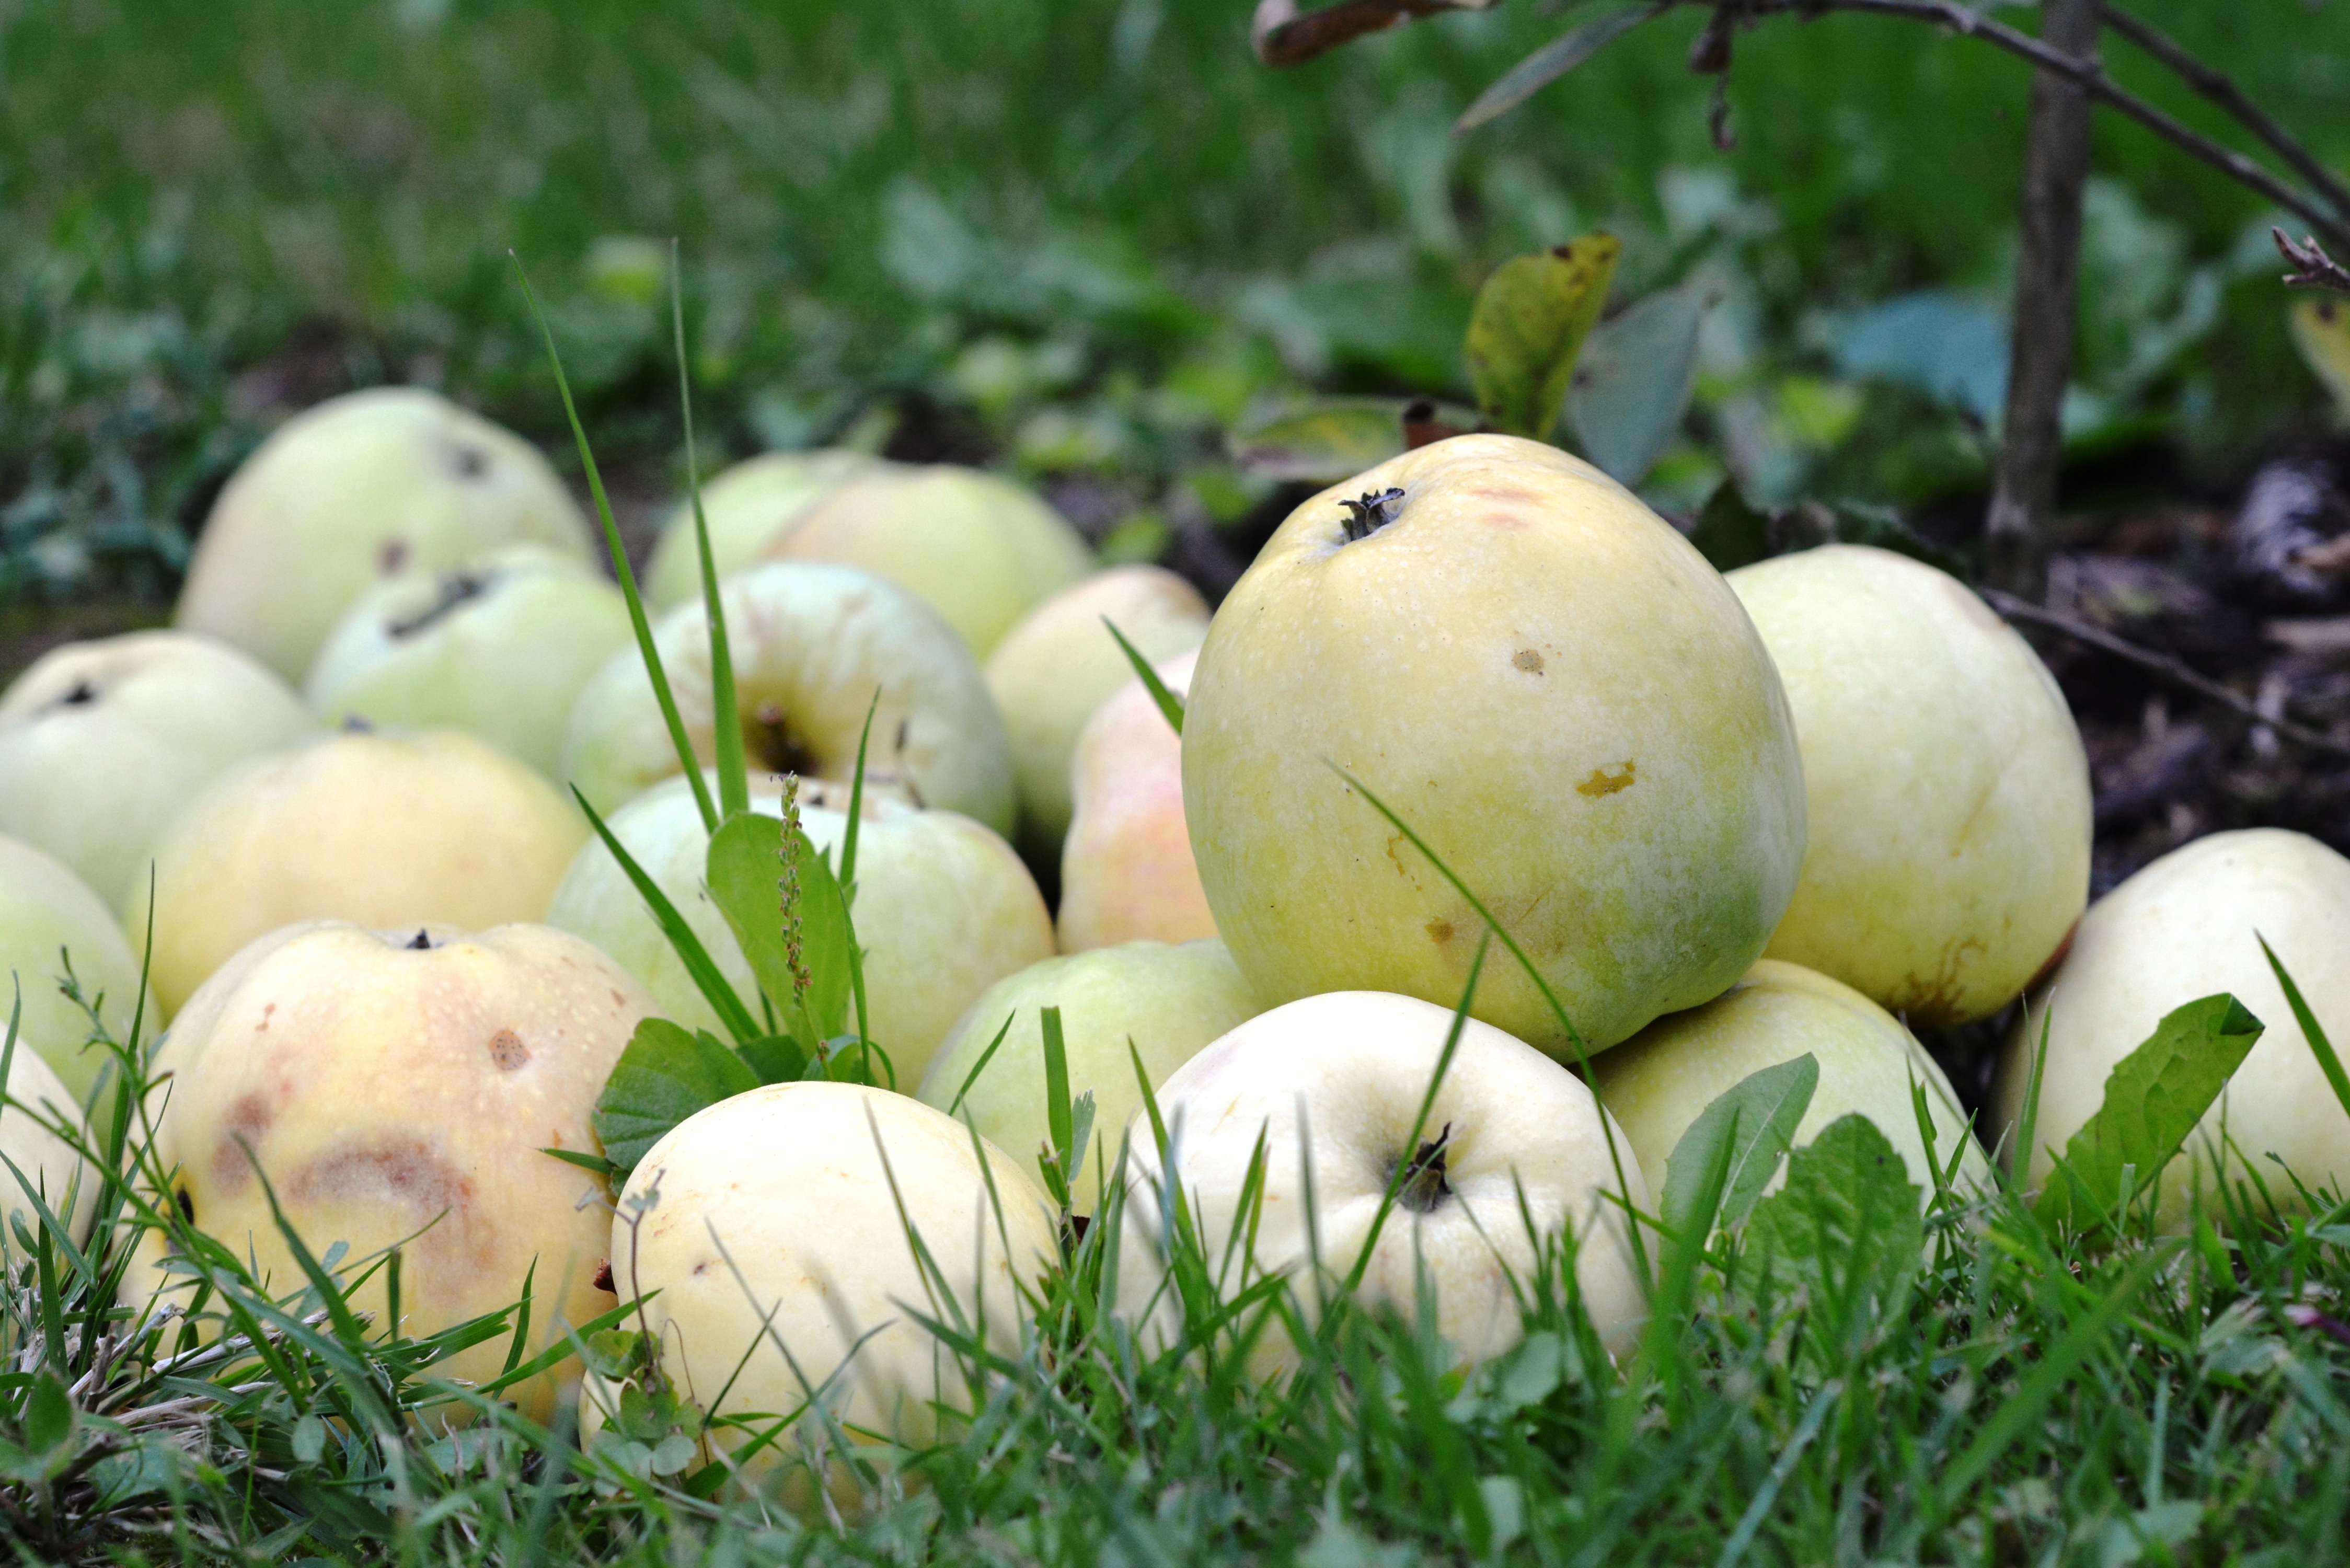
apple, branch, plant, fruit, food, green, produce, yellow, coconut, sad, apples, collections, flowering plant, land plant, anton wka